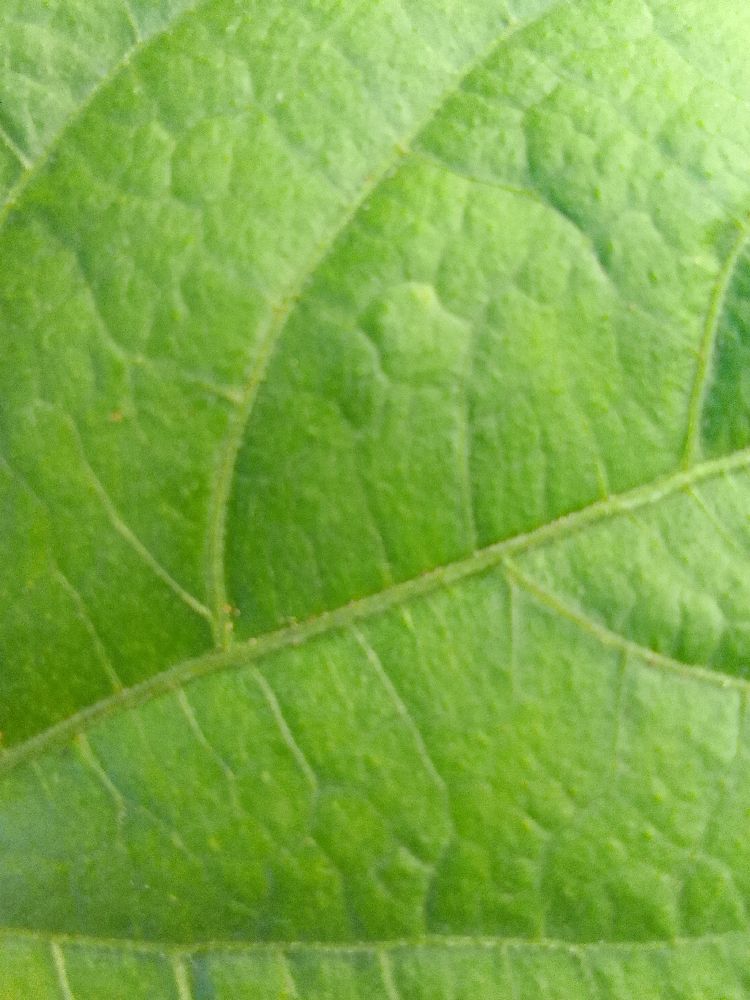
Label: healthy